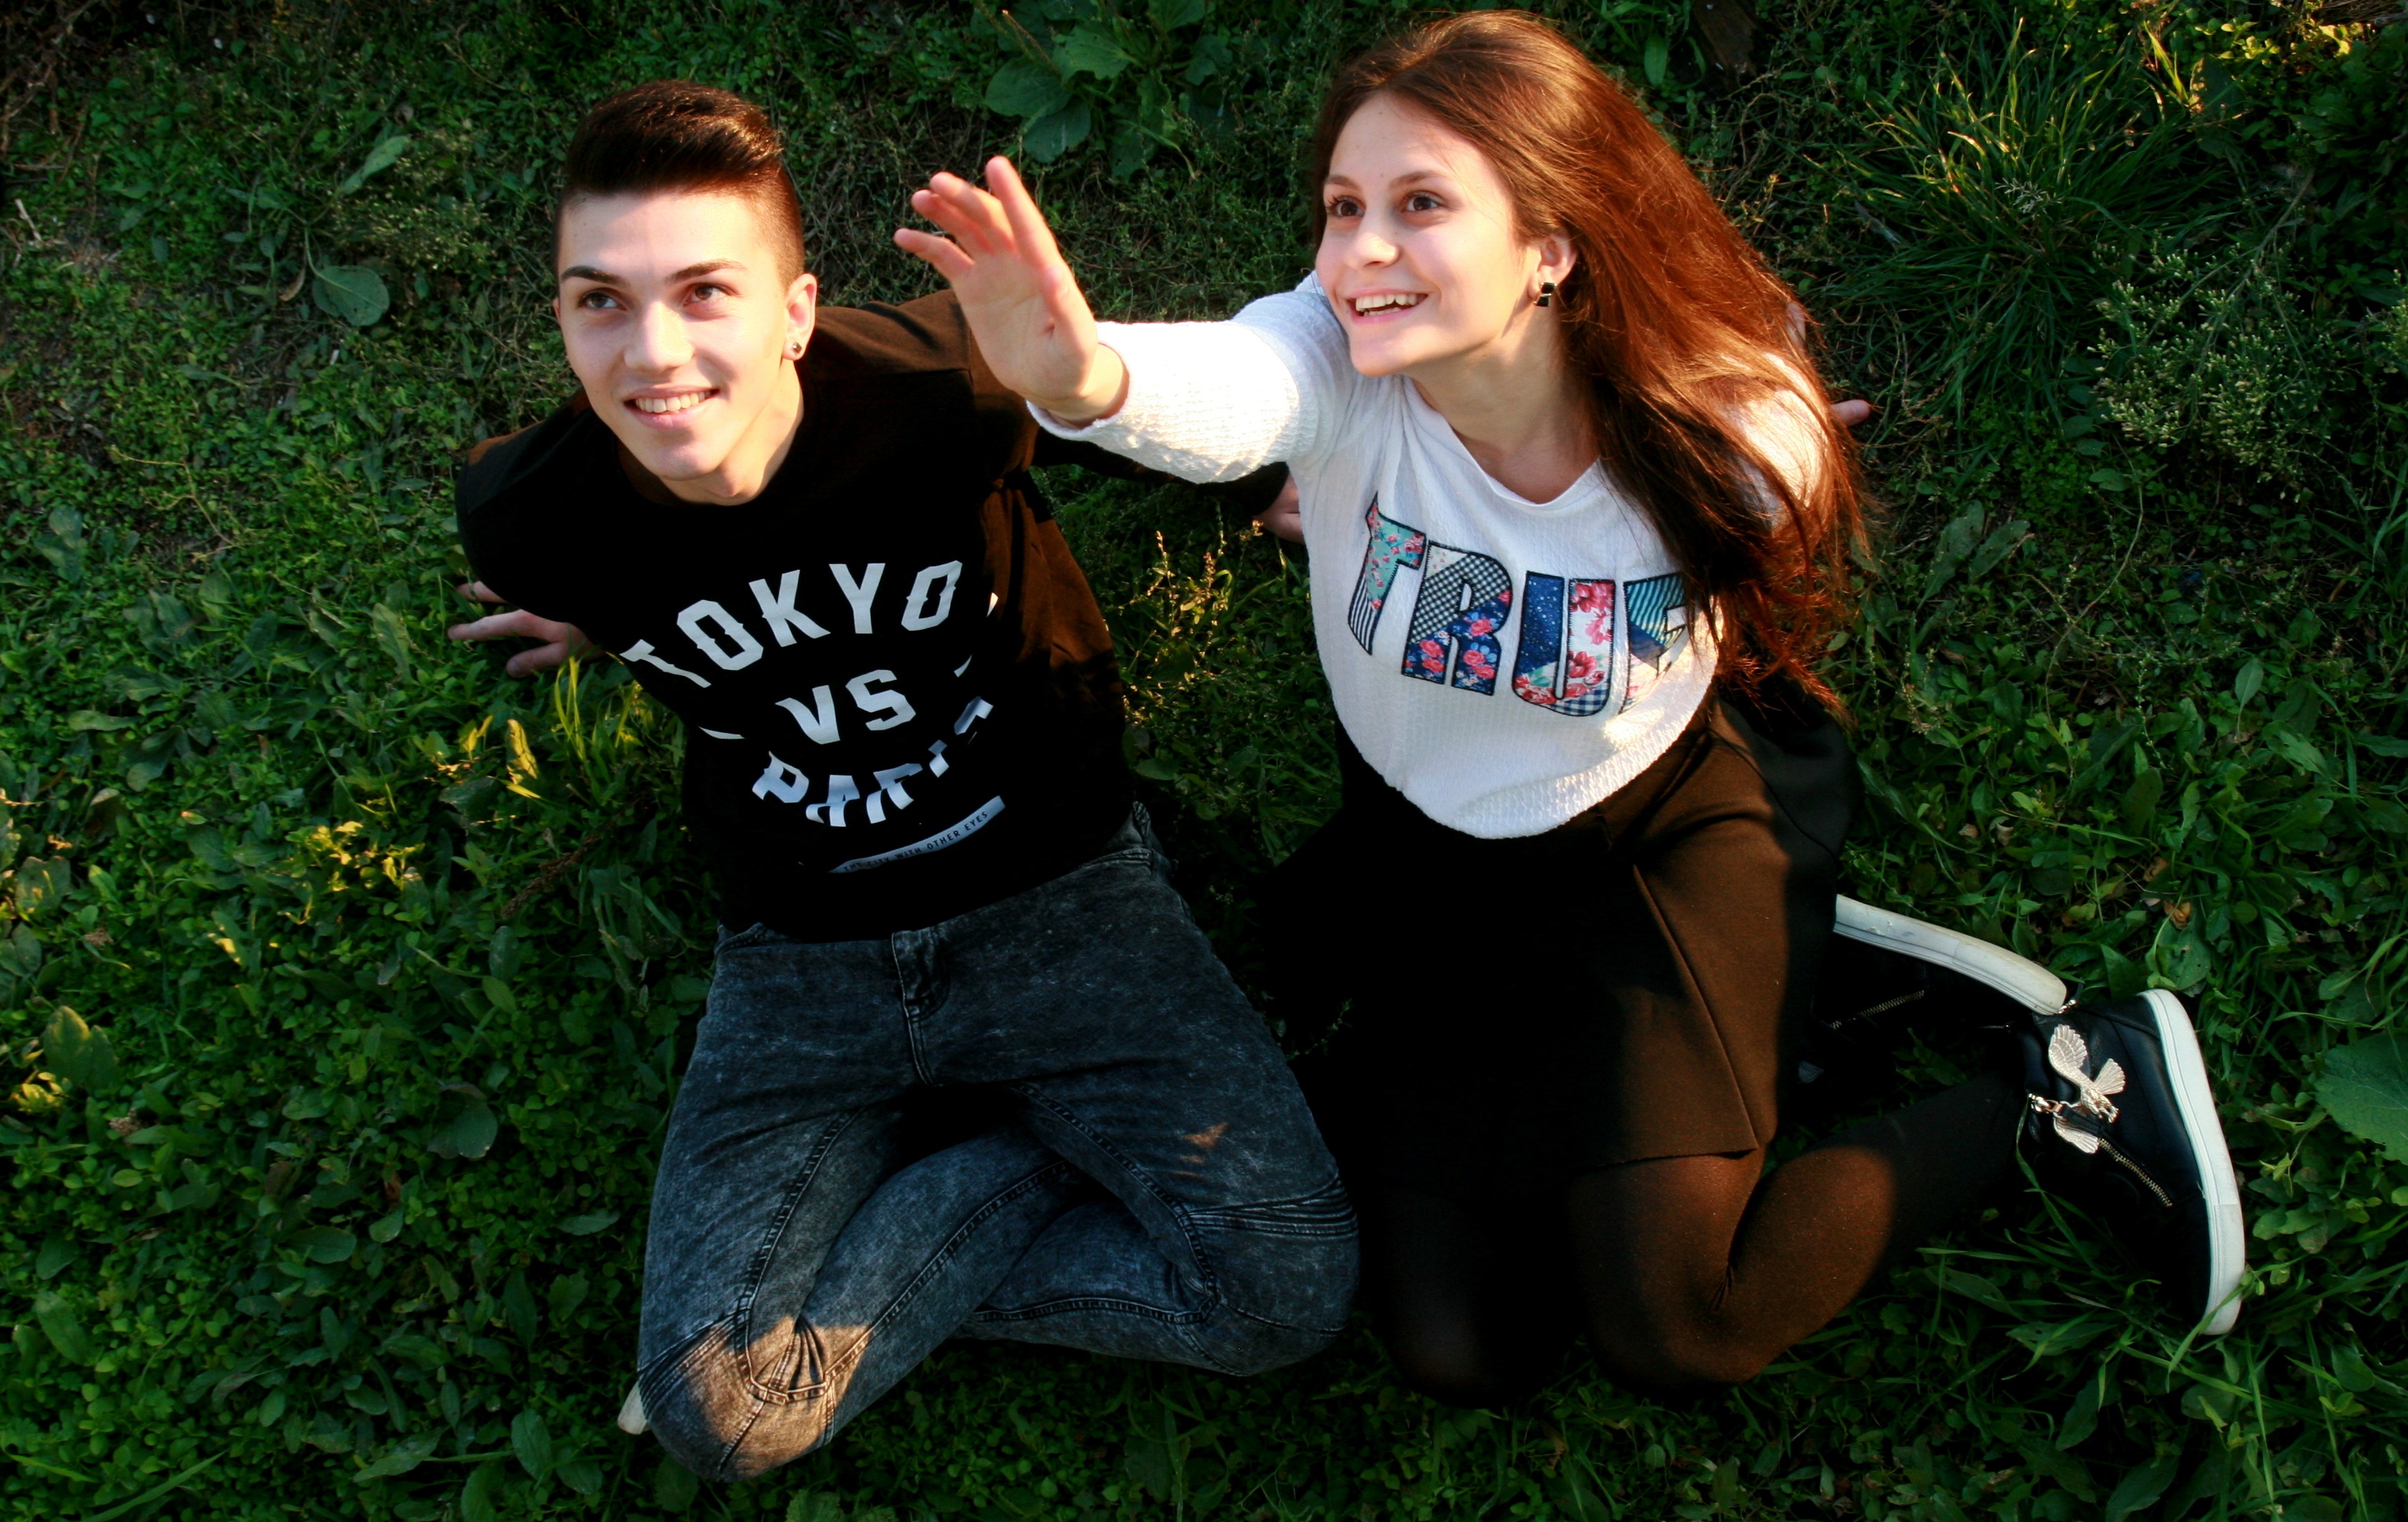
grass, person, people, love, couple, romance, child, family, fun, happiness, photo shoot